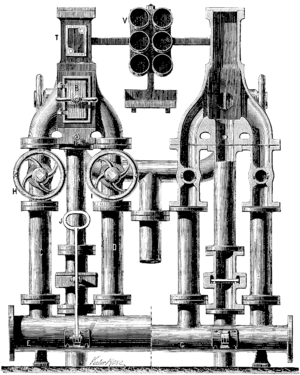
Perspective et coupe d’un appareil de la poste pneumatique. (Vu de face.)
La Poste pneumatique de Paris était le système de tubes pneumatiques desservant Paris entre 1868 et 1984. Ce réseau géré par les P&T permettait d'acheminer, souvent en moins d'une heure, des messages, dits « pneus » ou « petits bleus » dans l'ensemble de la capitale française et à Neuilly. En 1933, année de sa plus grande extension, le réseau fait 427 km.